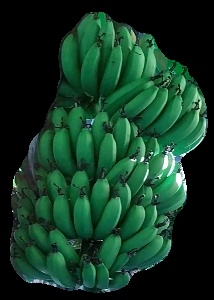
Variety: pachbale
Grade: grade1